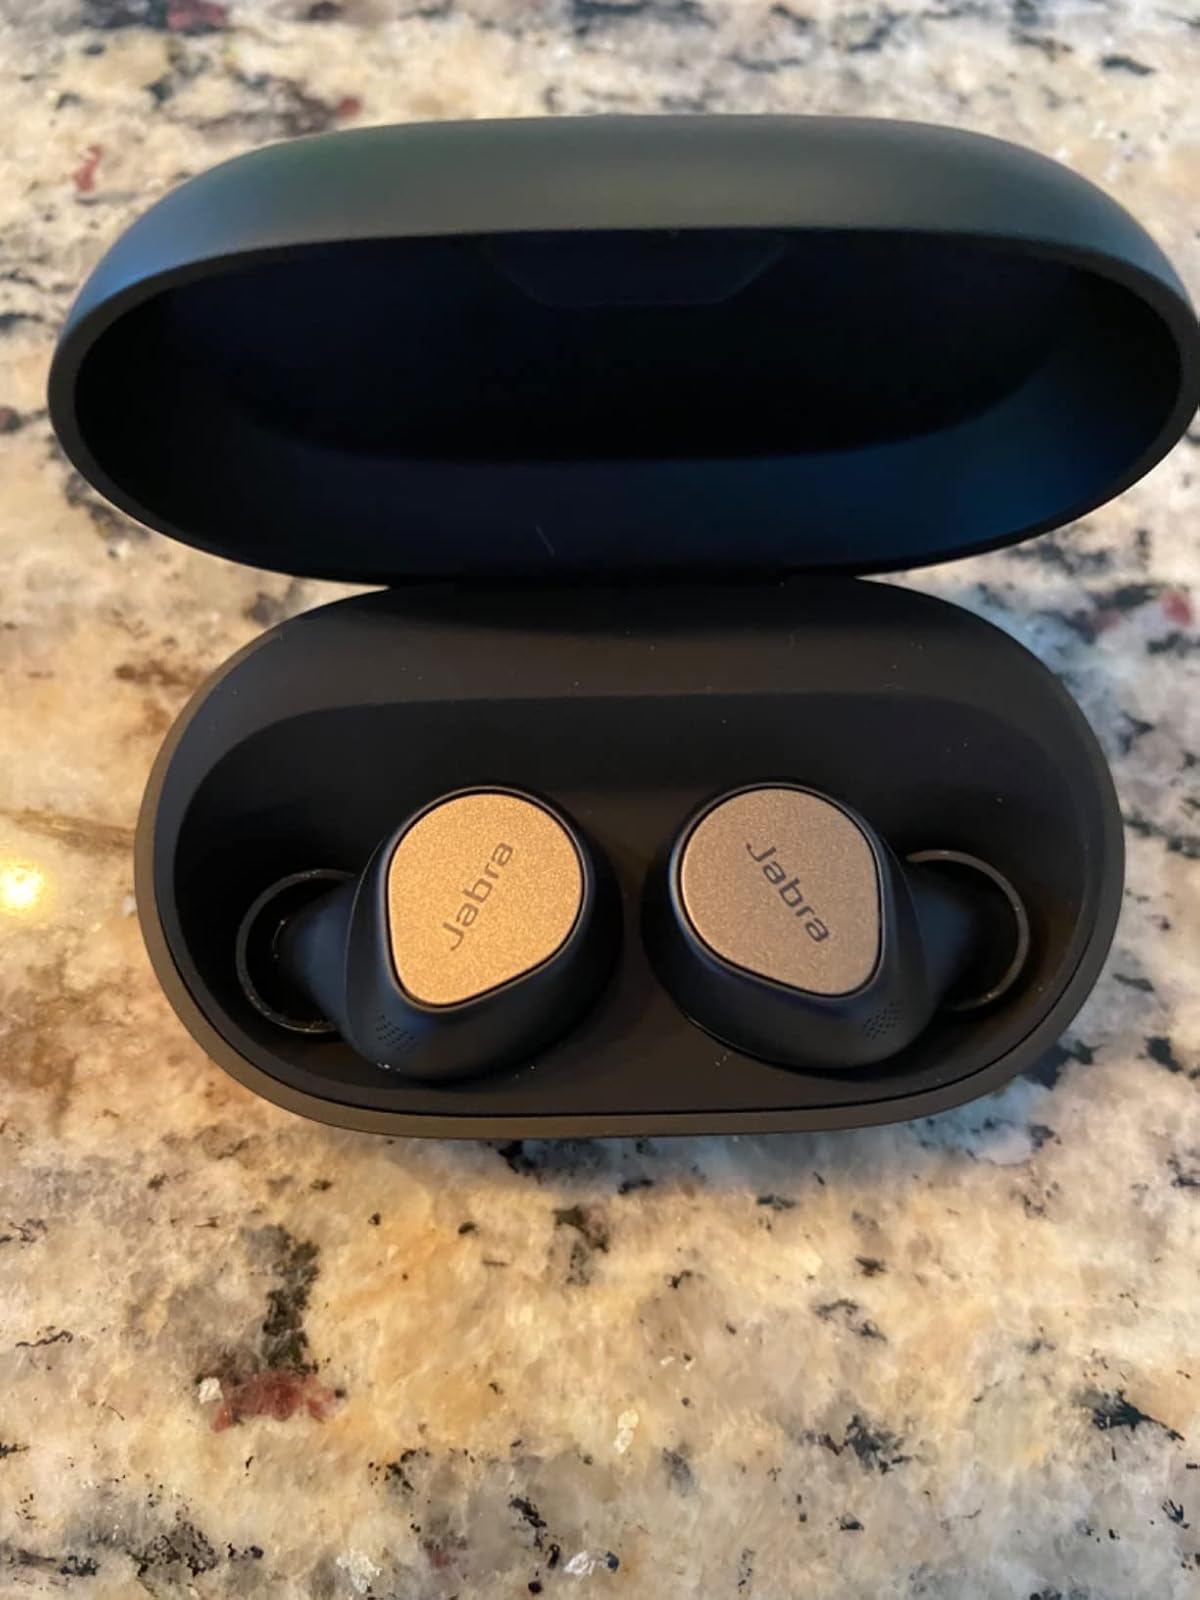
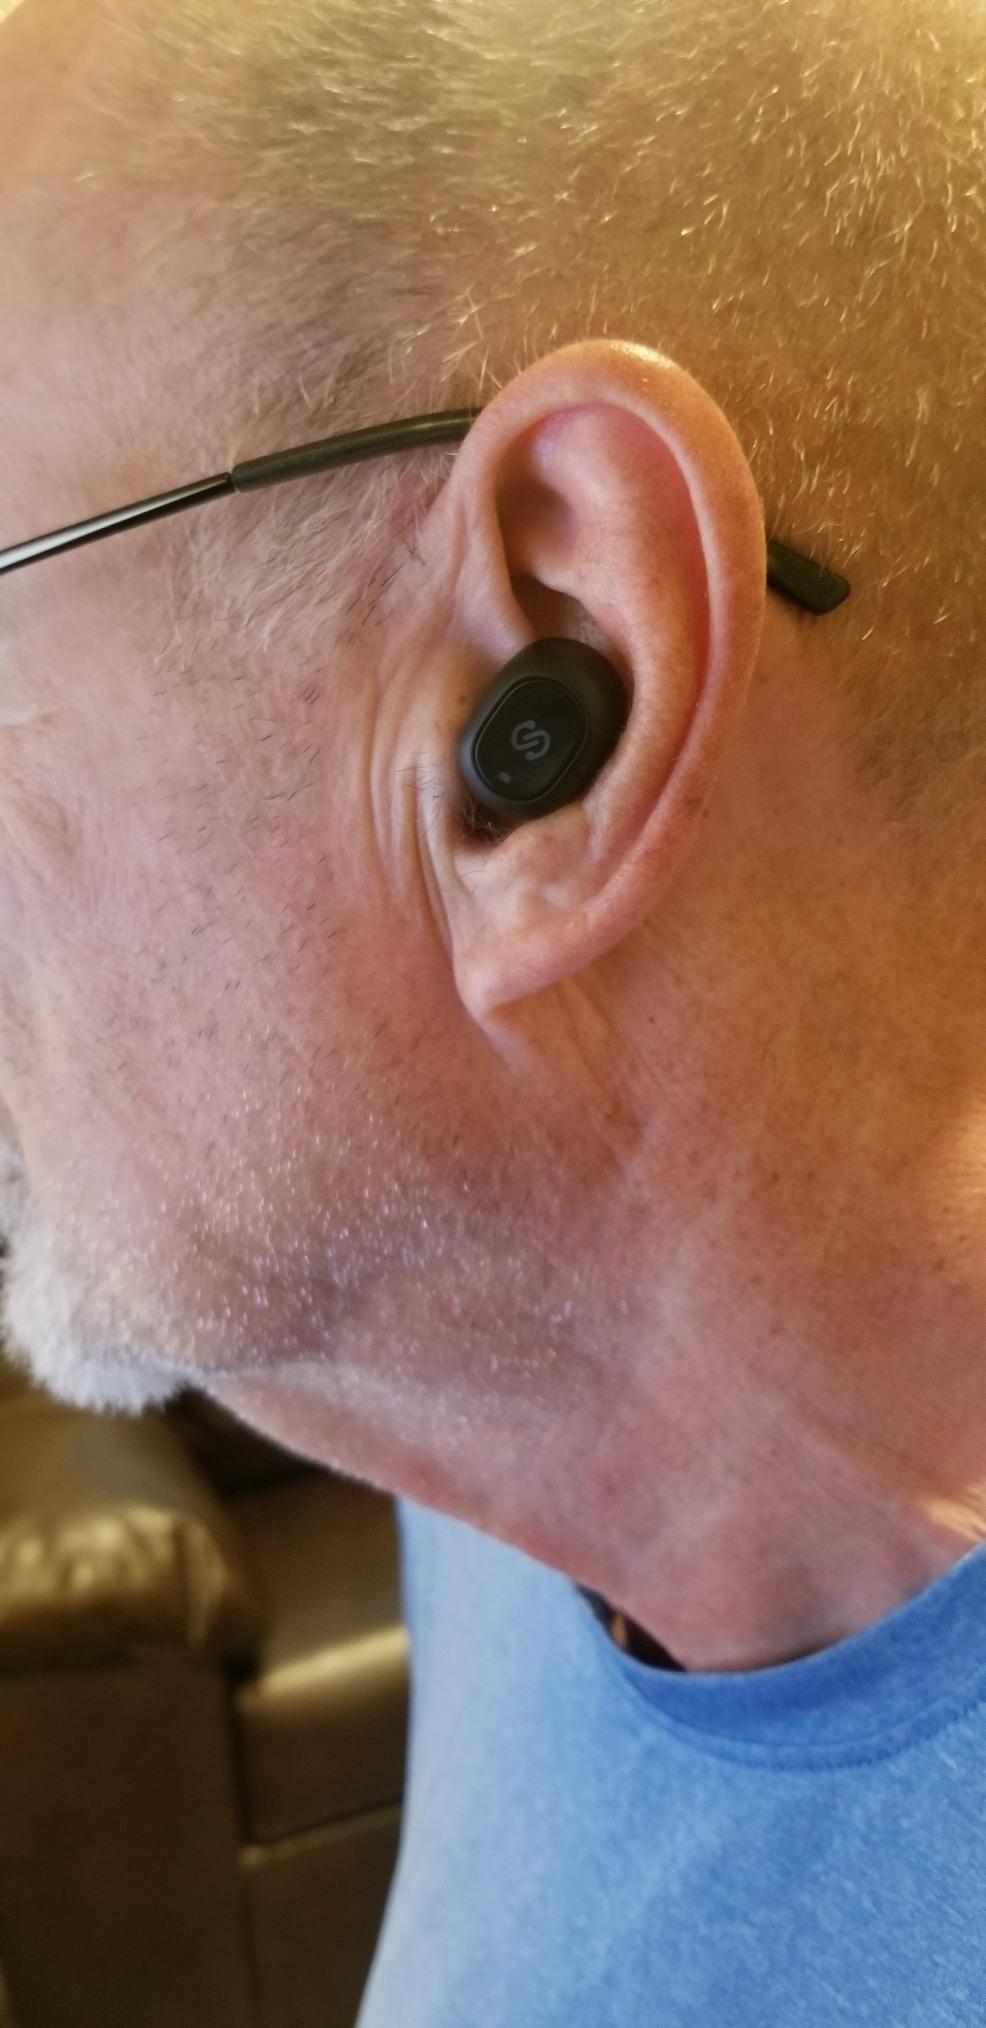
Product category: earbuds
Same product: no